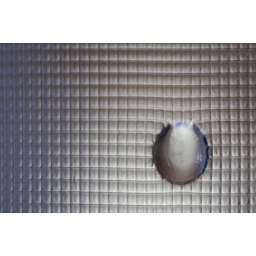
A piece of glass in a door at my house